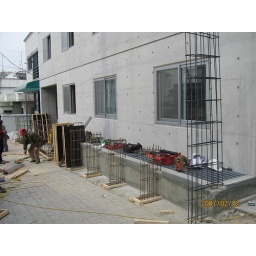
building a wall in front of the new Woosong apartments-02